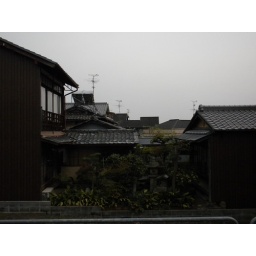
View over houses from the bus